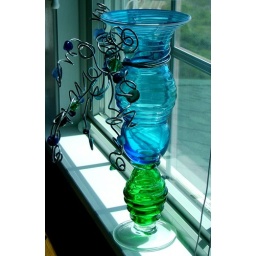
Beach glass shines in the window